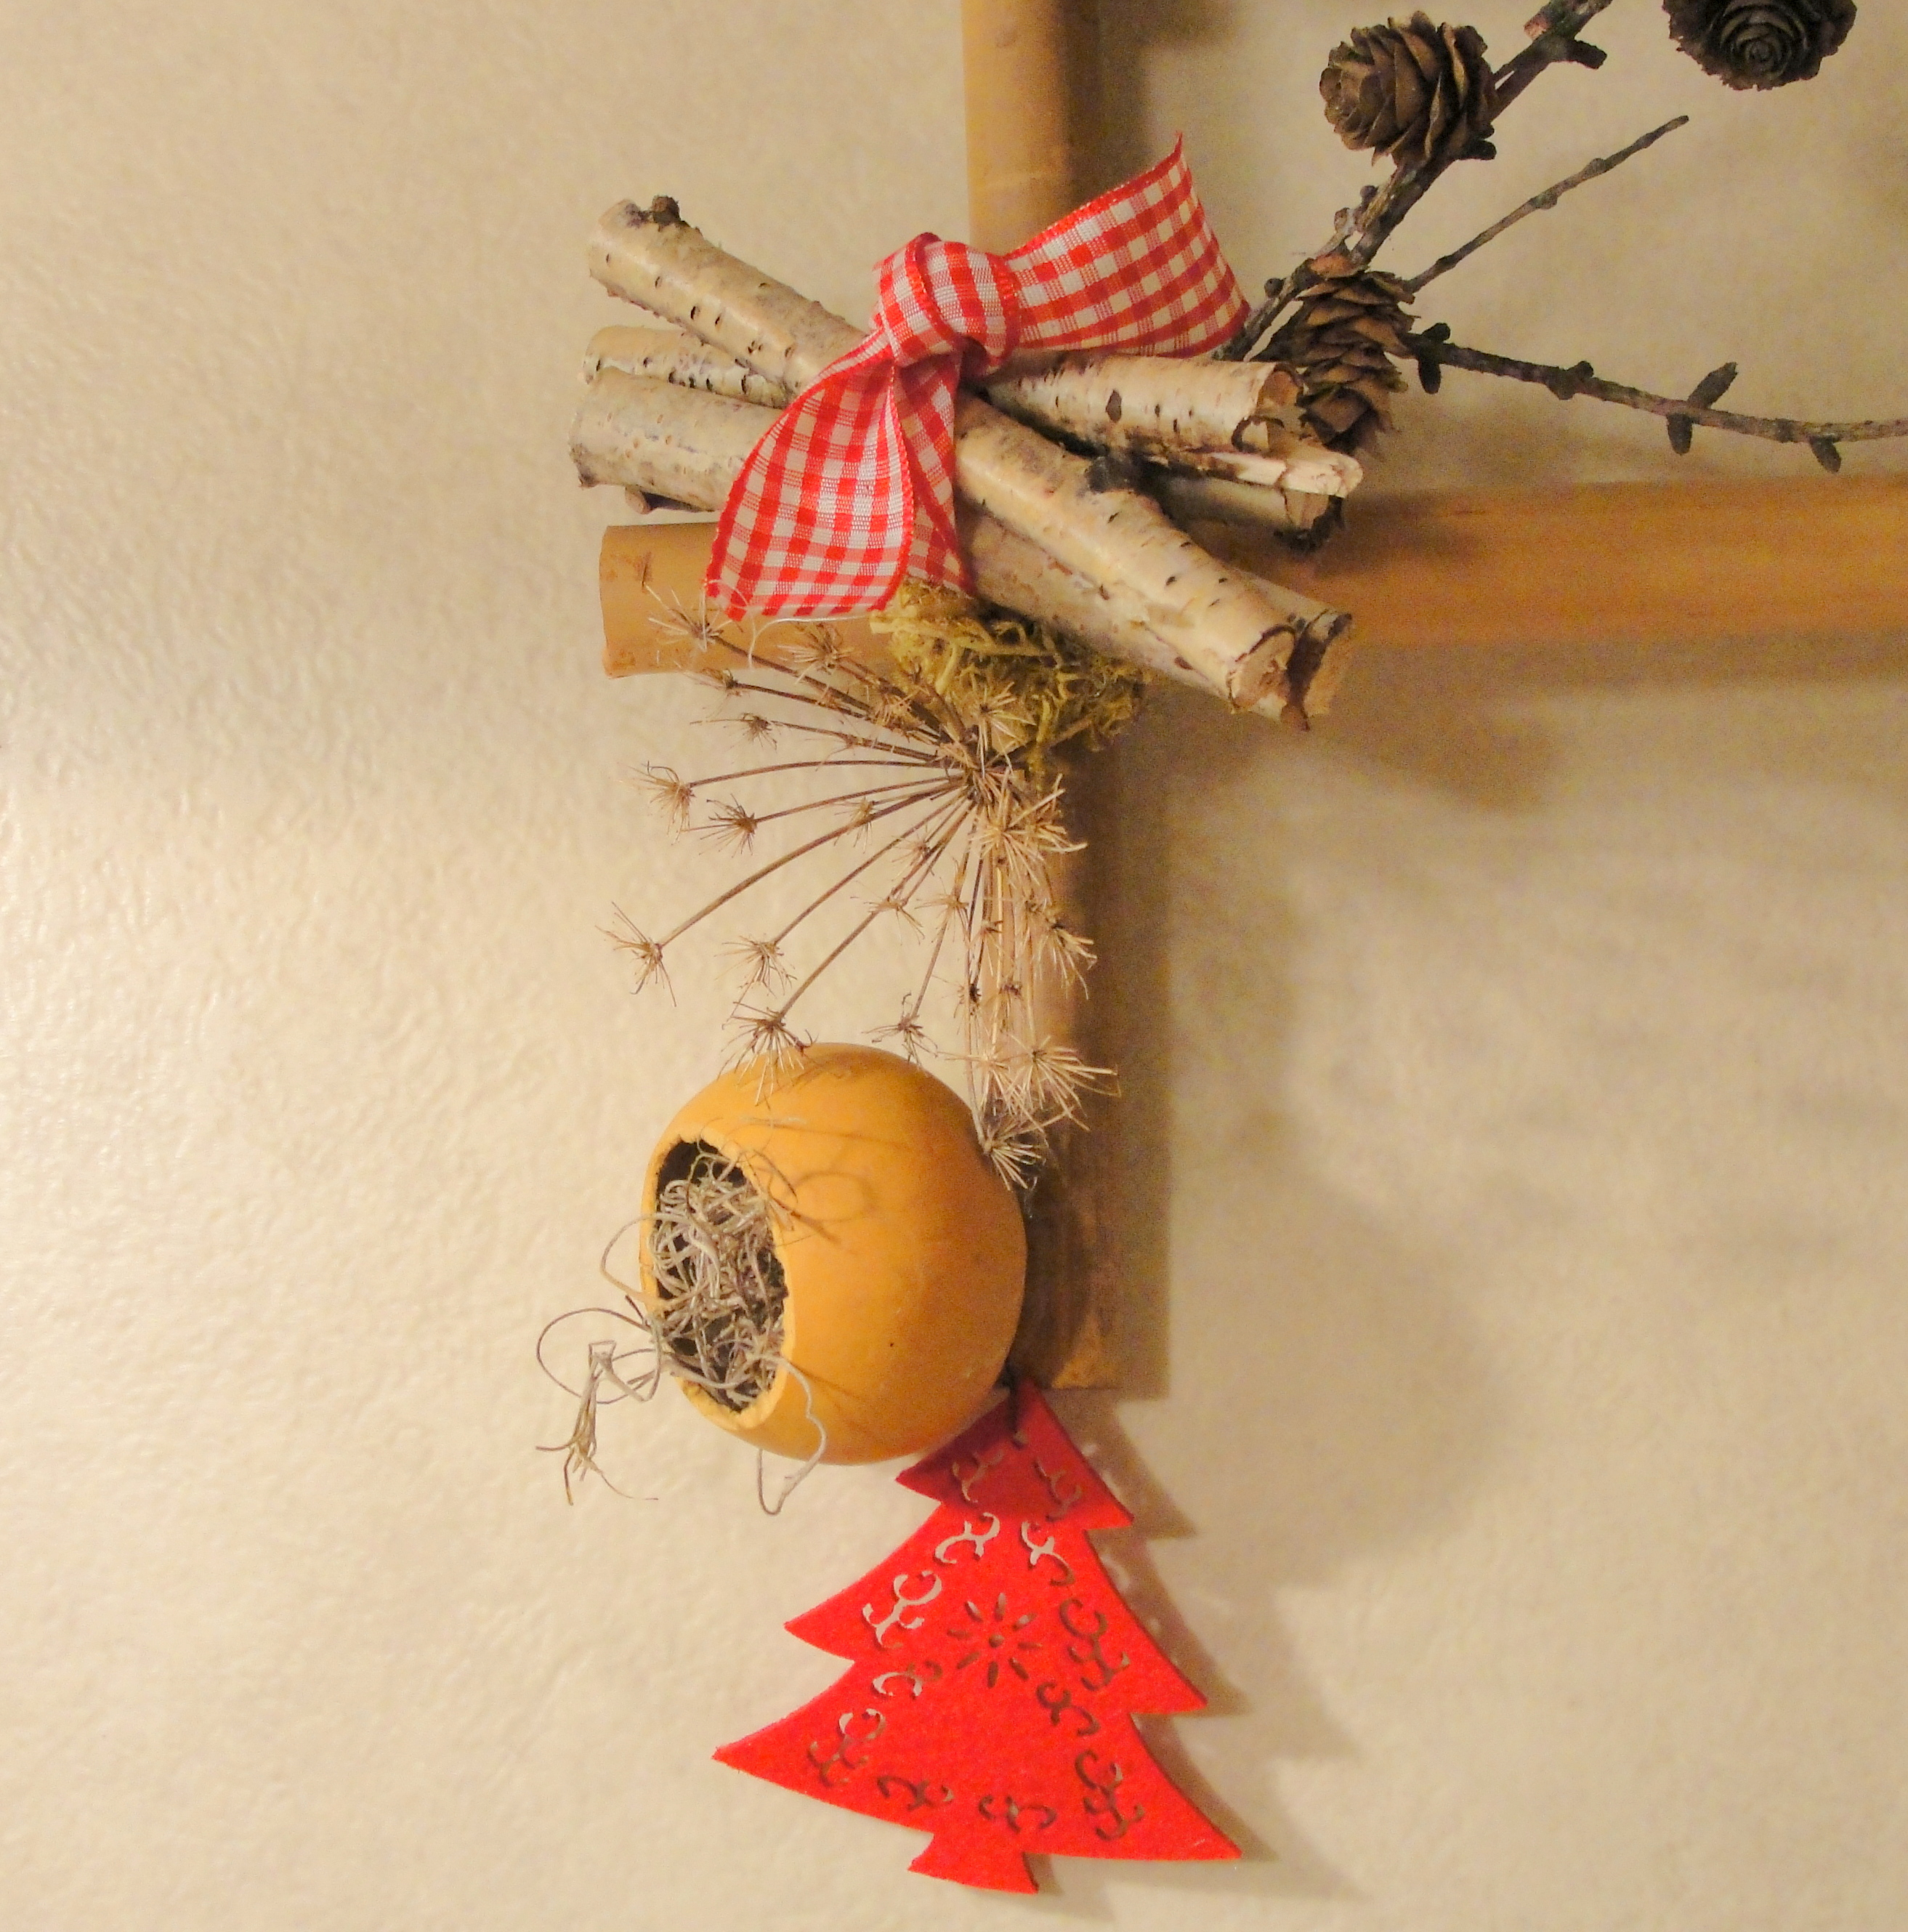
christmas decoration, christmas ornament, twig